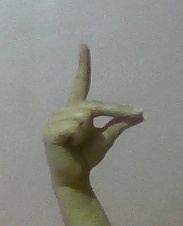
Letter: ta